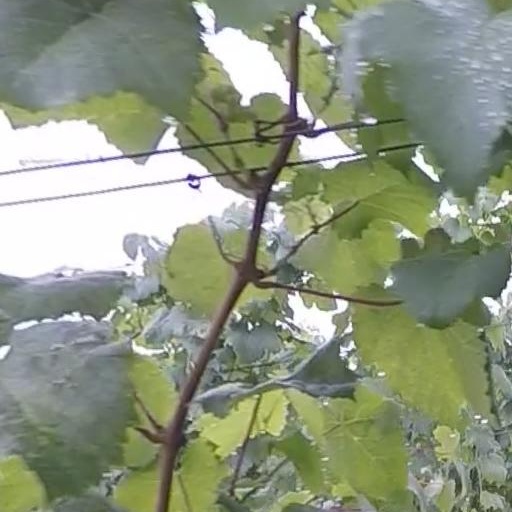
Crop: grape